Rama Shanker Dubey

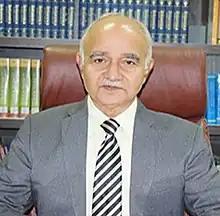

Rama Shanker Dubey (born 23 December 1955) is a biochemist and academic leader, currently serving as the Vice-Chancellor of the Central University of Gujarat, Kundhela, Vadodara.